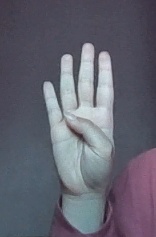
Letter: kaaf